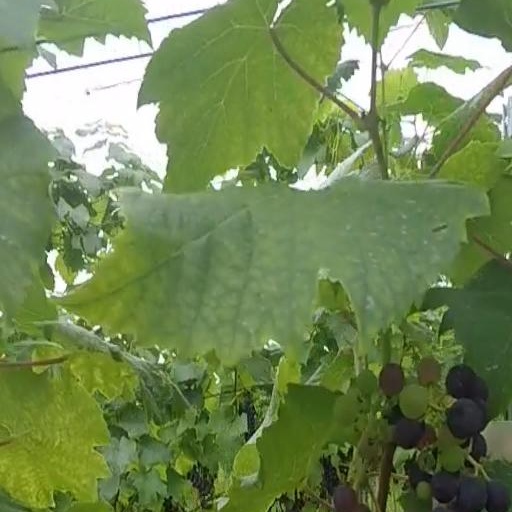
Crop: grape